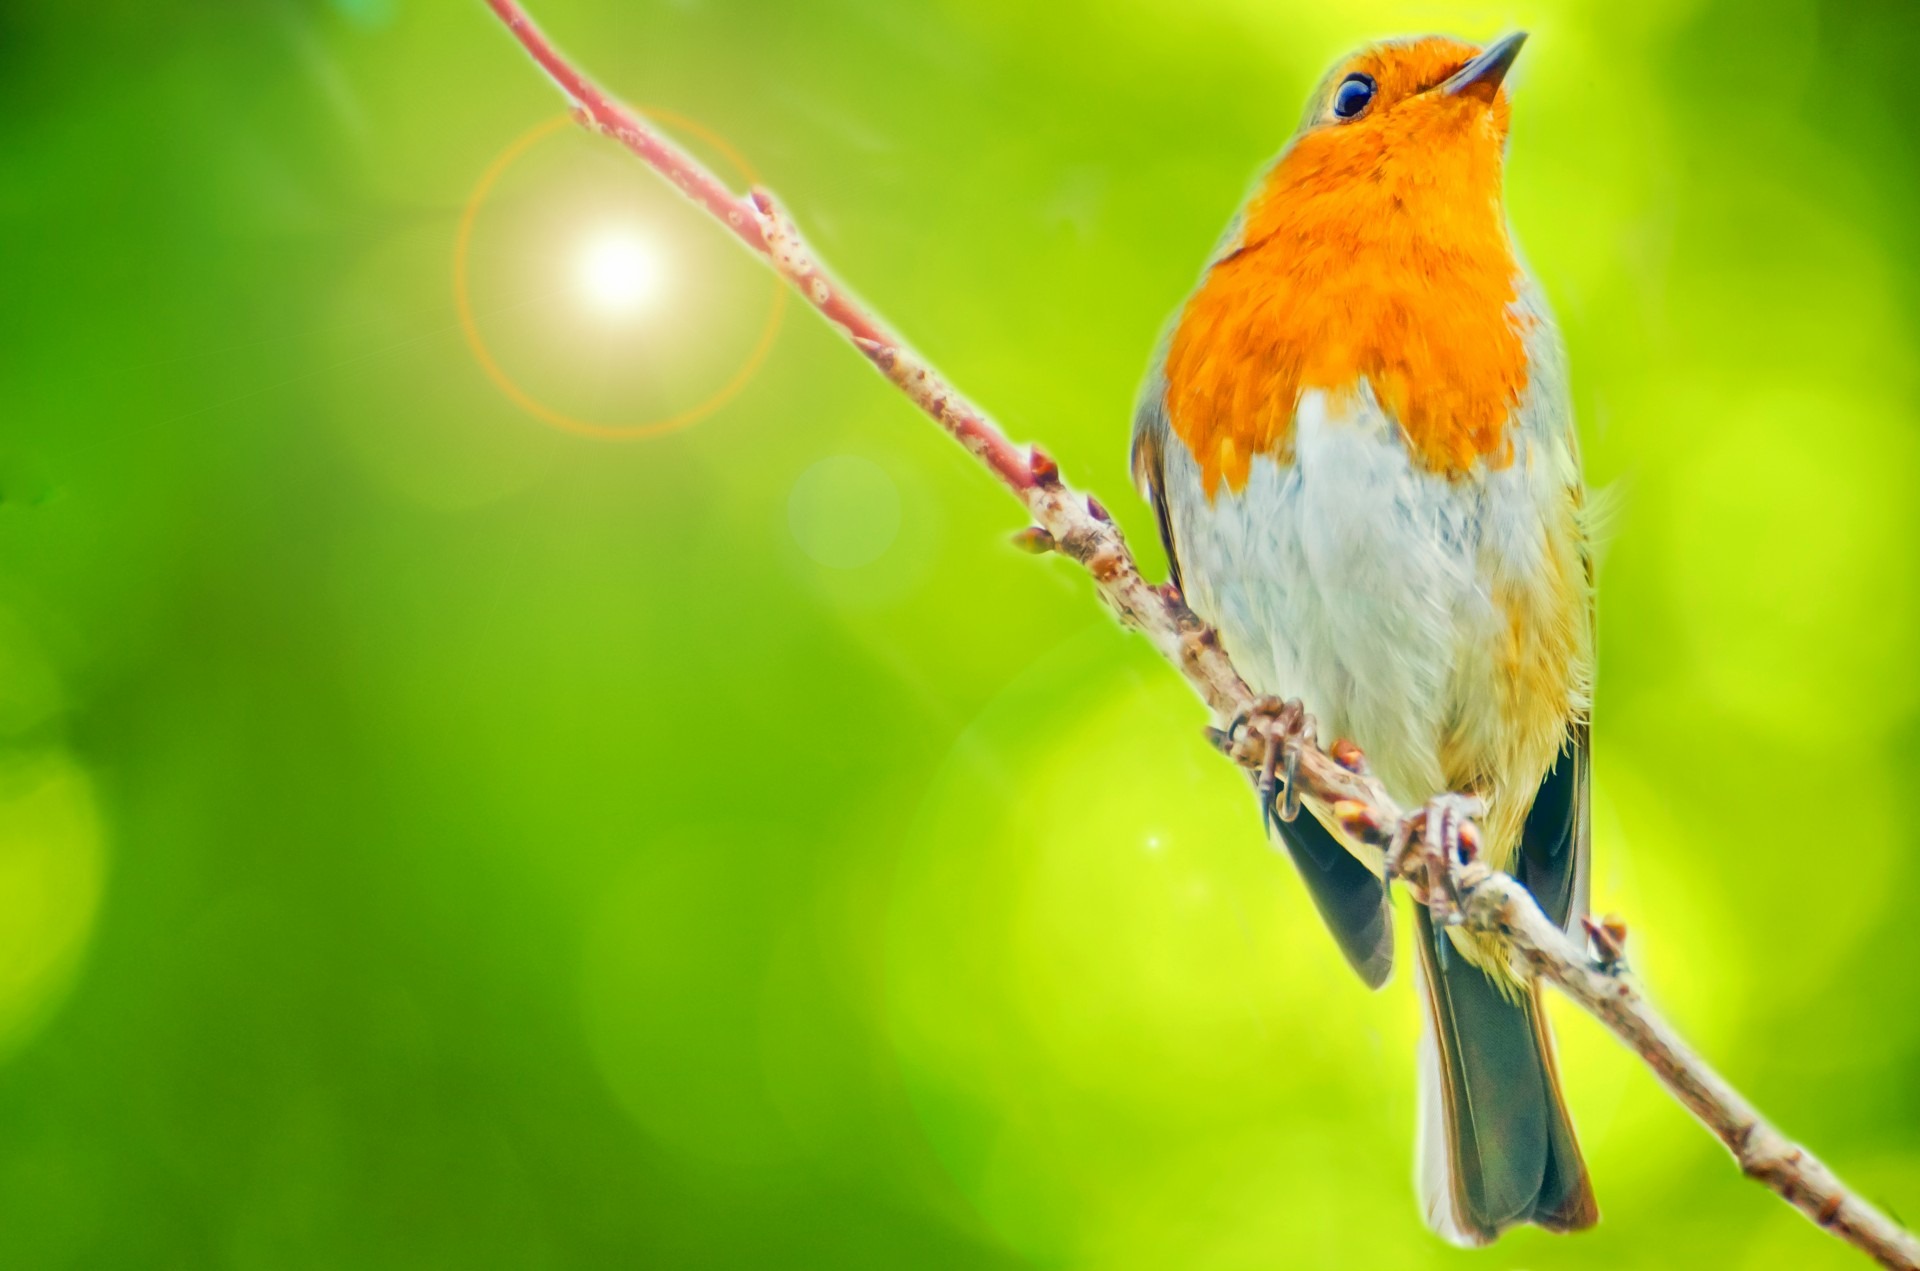
nature, branch, bird, leaf, flower, animal, summer, wildlife, spring, green, beak, autumn, yellow, fauna, close up, background, seasons, vertebrate, finch, aviator, macro photography, old world flycatcher, perching bird, european robin